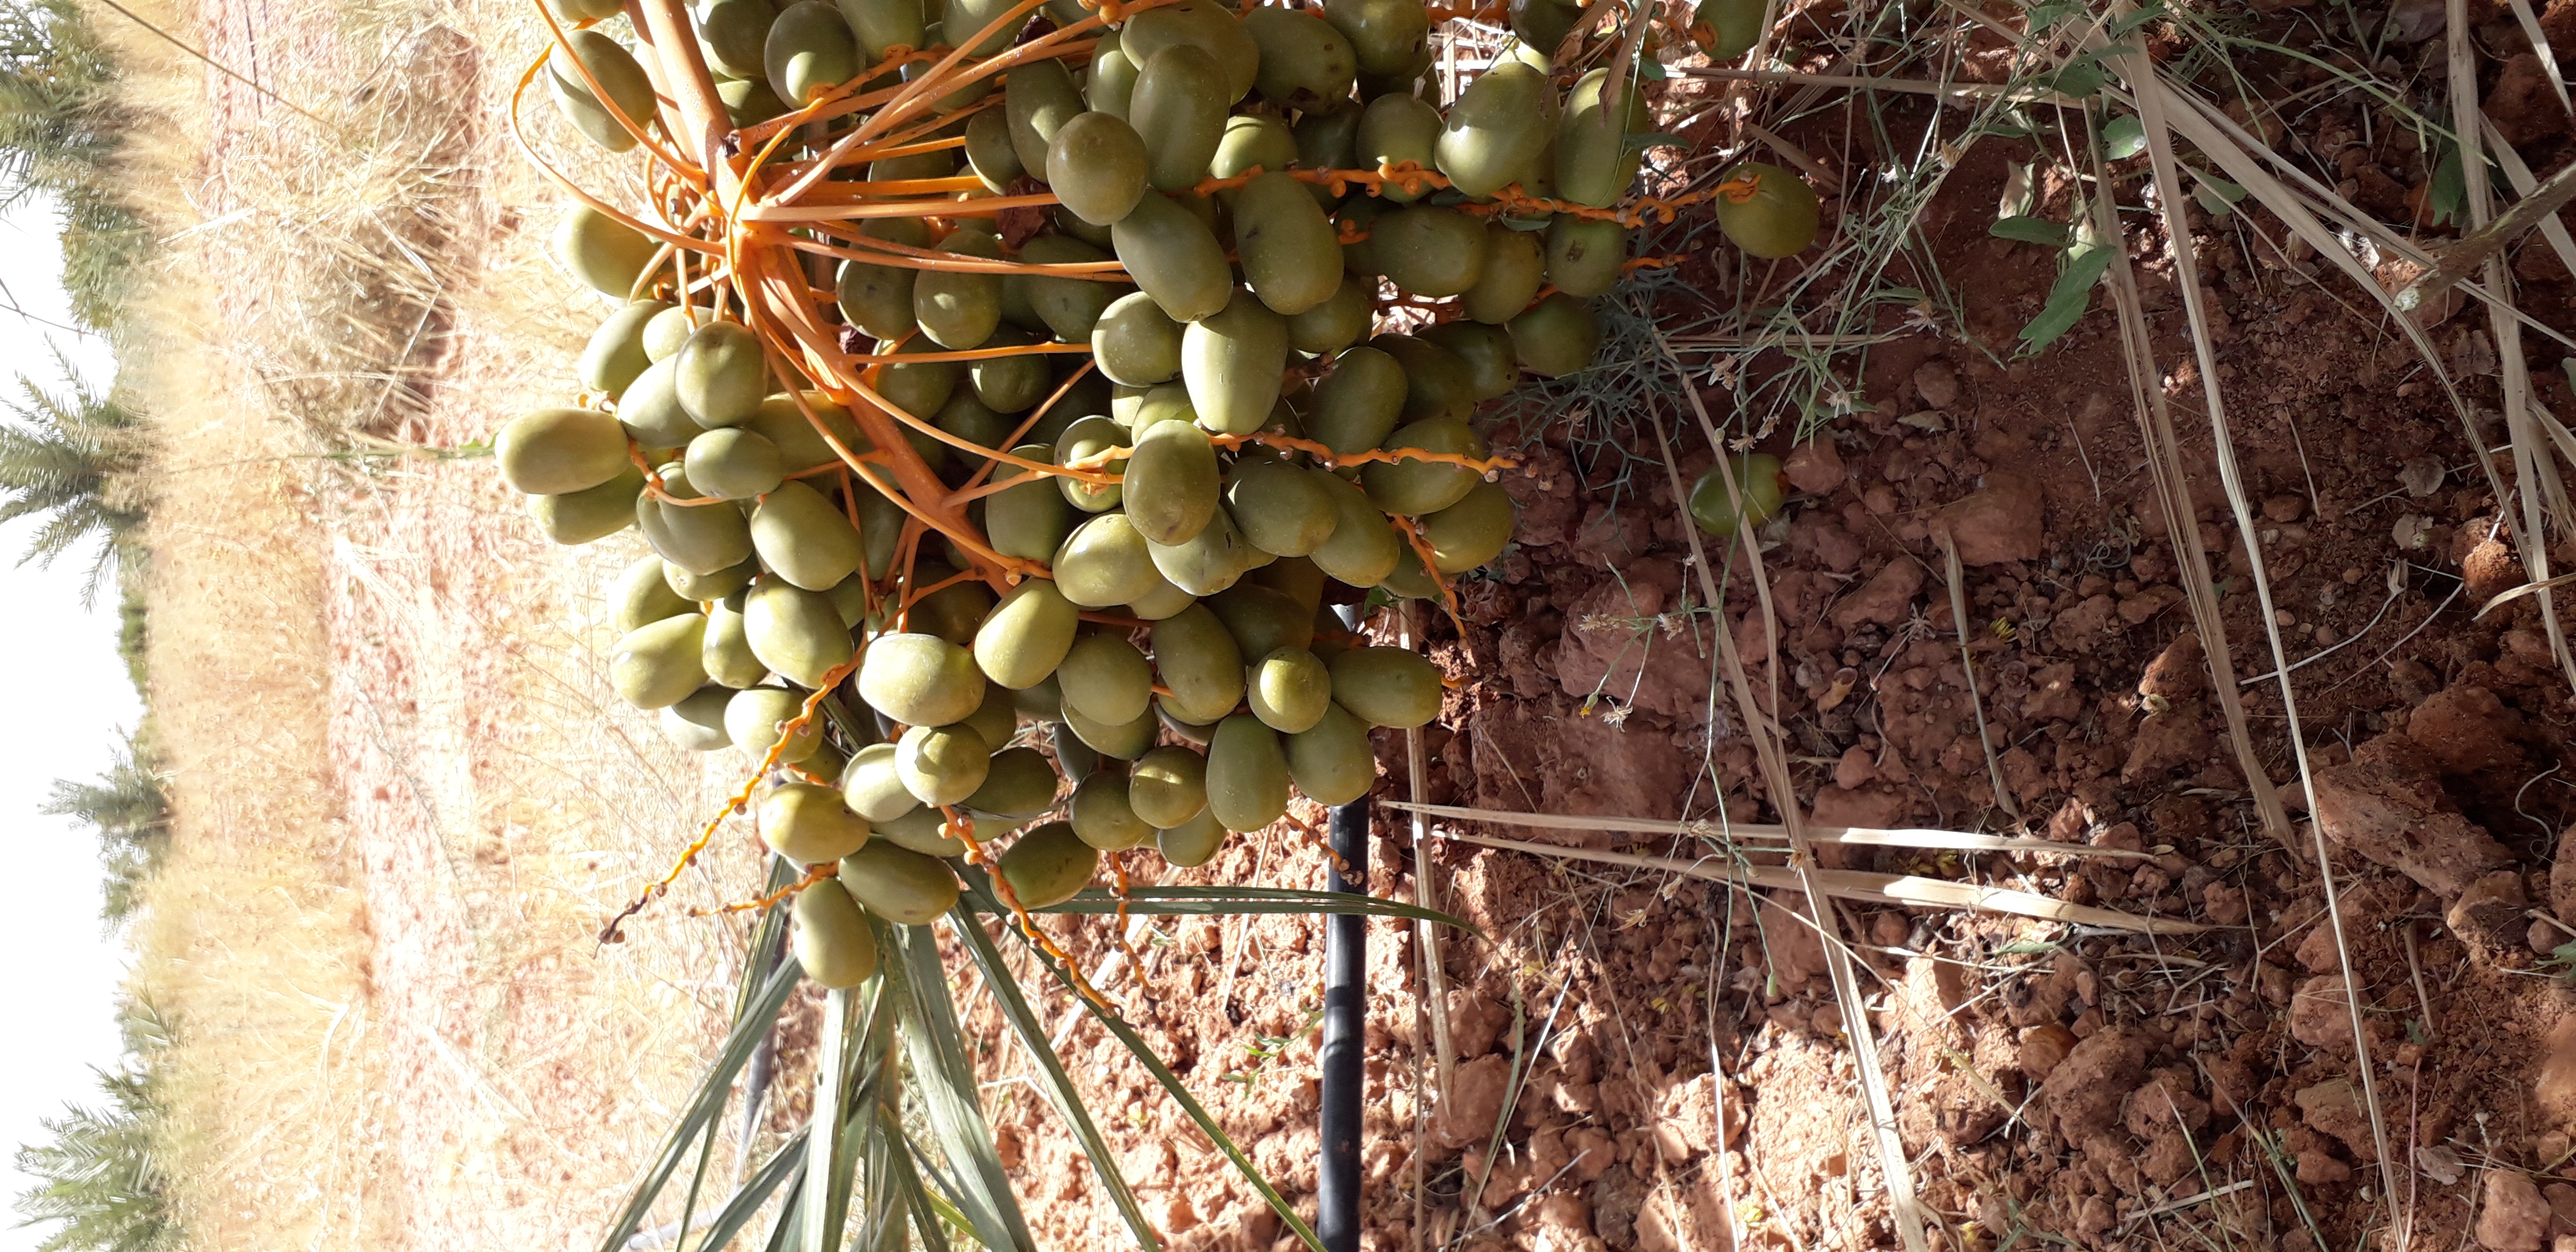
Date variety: Boufagous